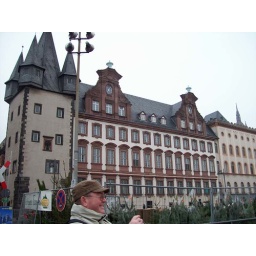
Frankfurt old house with tower near Main